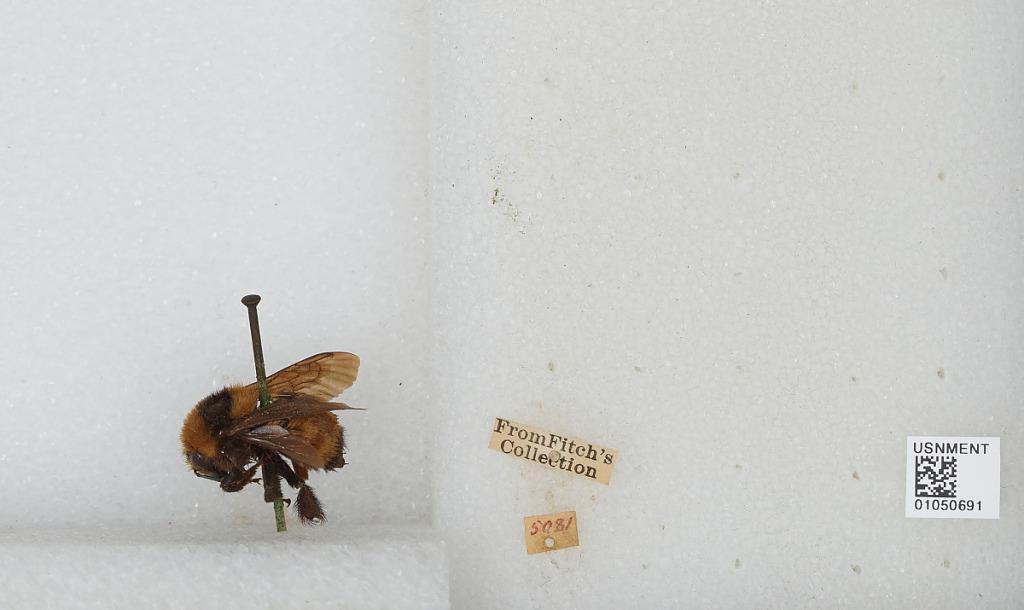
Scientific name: Bombus sp.